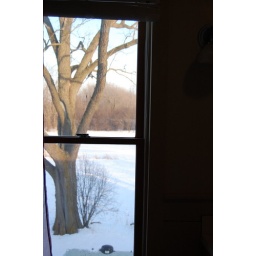
window in second floor bathroom